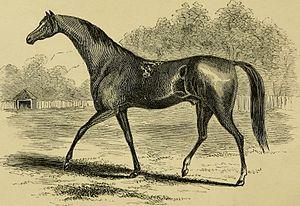
Darley Arabian est un étalon arabe syrien né en mars ou avril 1700 et mort en 1730, l'un des trois étalons à l'origine des Pur-sang, les chevaux de course de galop actuels, avec Godolphin Arabian et Byerley Turk. Il existe peu d'informations fiables à son sujet. Il est élevé par des Bédouins de la région de Palmyre ou d'Alep, en Syrie sous l'Empire ottoman. Un marchand anglais traitant avec la Levant Company, Thomas Darley, l'acquiert et l’amène dans un convoi de marine marchande en transitant par la Turquie, vers son haras familial d'Aldby Park situé dans le Yorkshire en Angleterre, en 1704.